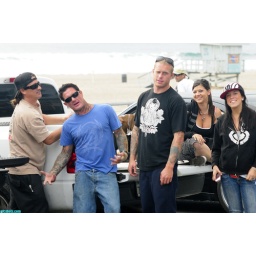
road dog and his crew at 39th street in el porto... tuesday....11-10-09